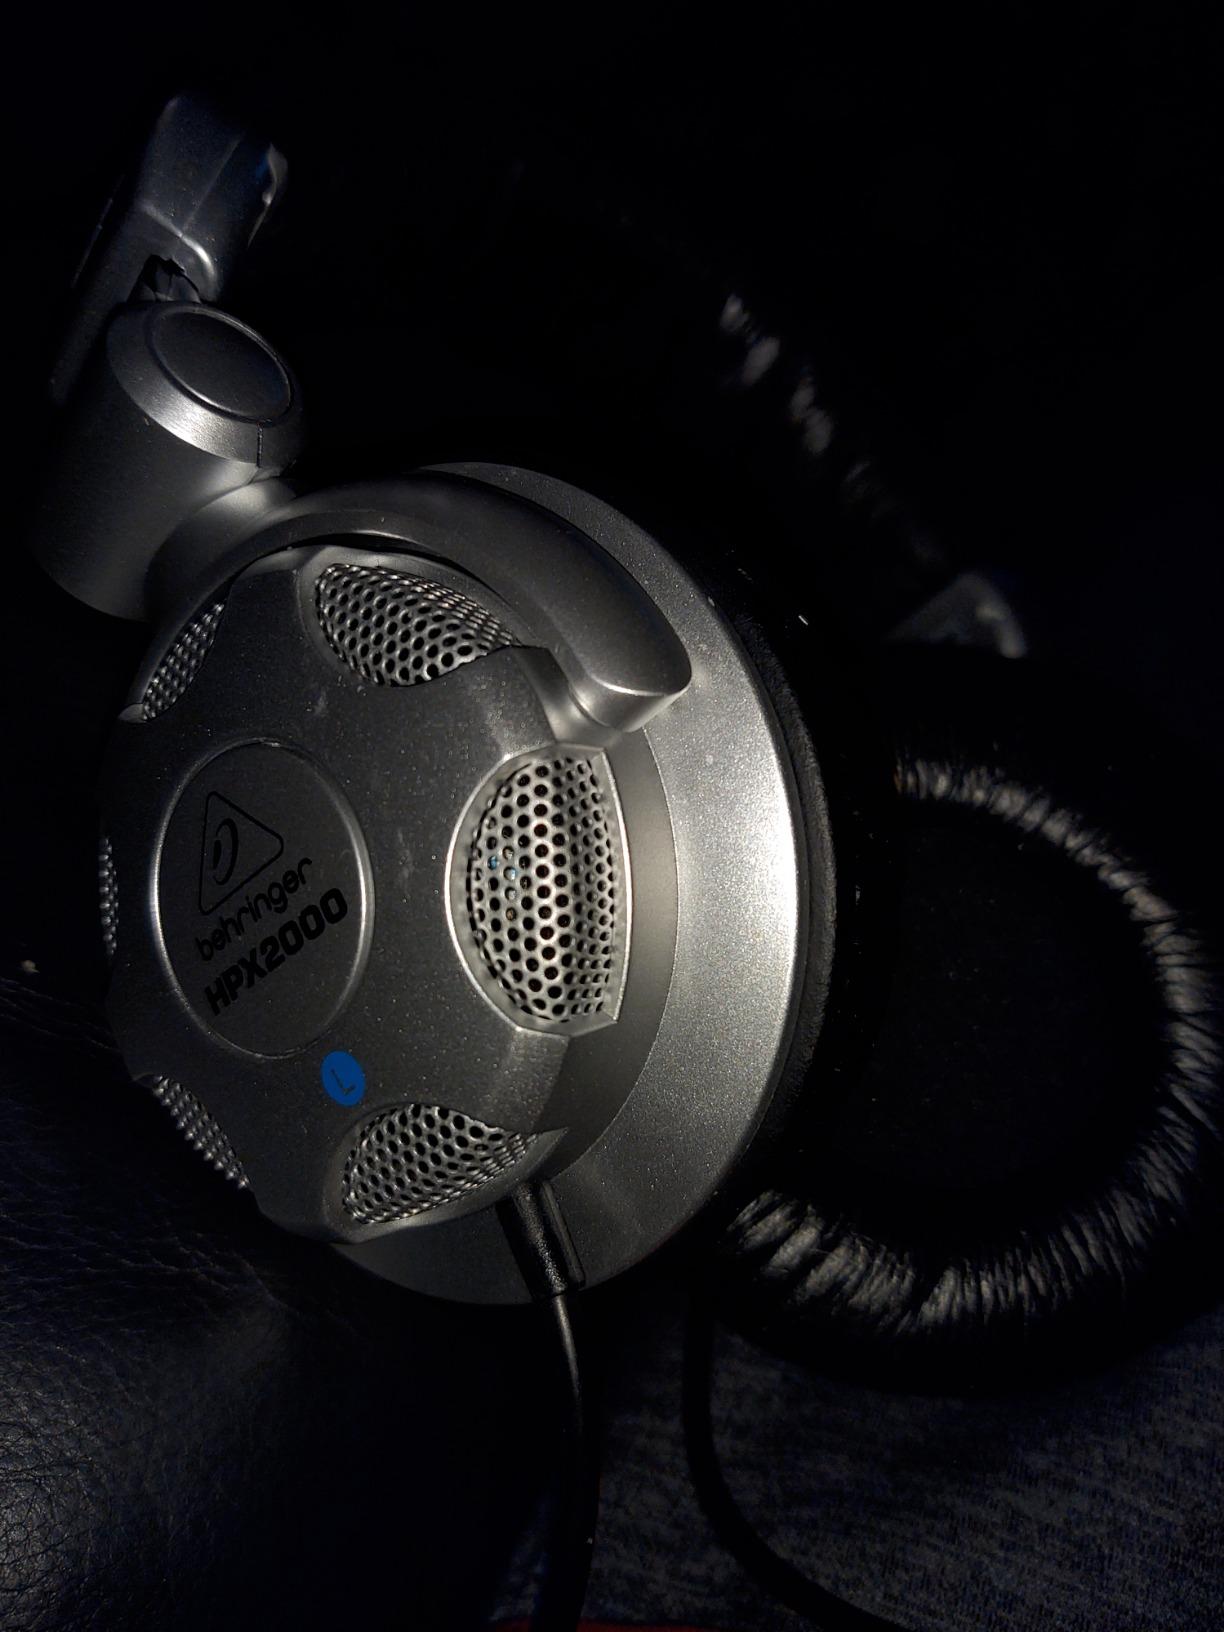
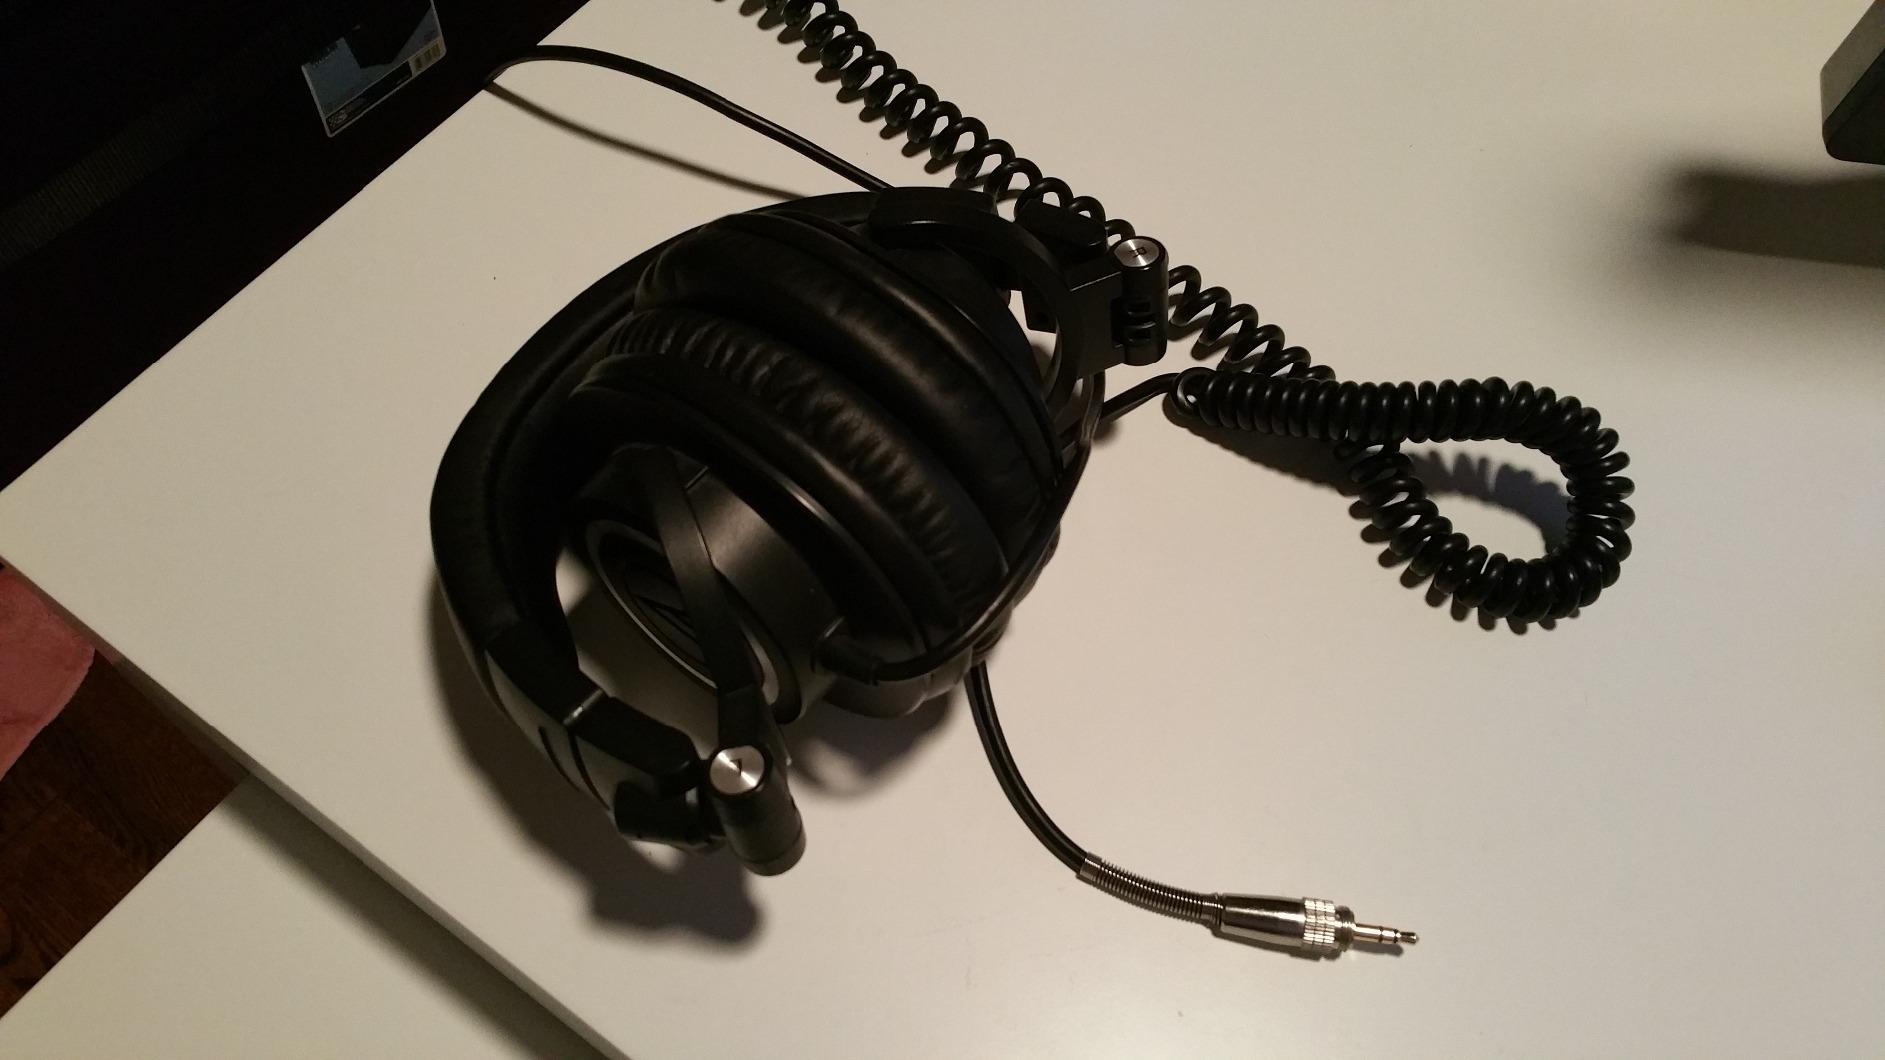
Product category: headphones
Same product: no